Jian'ou

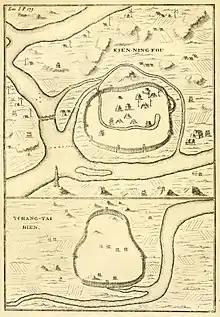
Maps of "Kien-ning-fou" and "Tchang-tai-hien" from Du Halde's 1735 "Description of China", based on Jesuit accounts

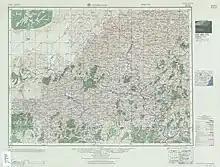
Jian'ou (labeled as Chien-ou, Kienning) (1954)

The city was established in 196 under the name Jian'an – the era name of the reigning Emperor Xian of Han. Along with Fuzhou, they were the earliest-established Chinese territories in the area and thus their province bears their conjoined names: Fu & Jian. The city was once the capital of the Fujian region and also served as the capital of the empire of Yin in AD 943. In the Song dynasty, Jian'an became the seat of Jianning Prefecture (Jianning-fu).